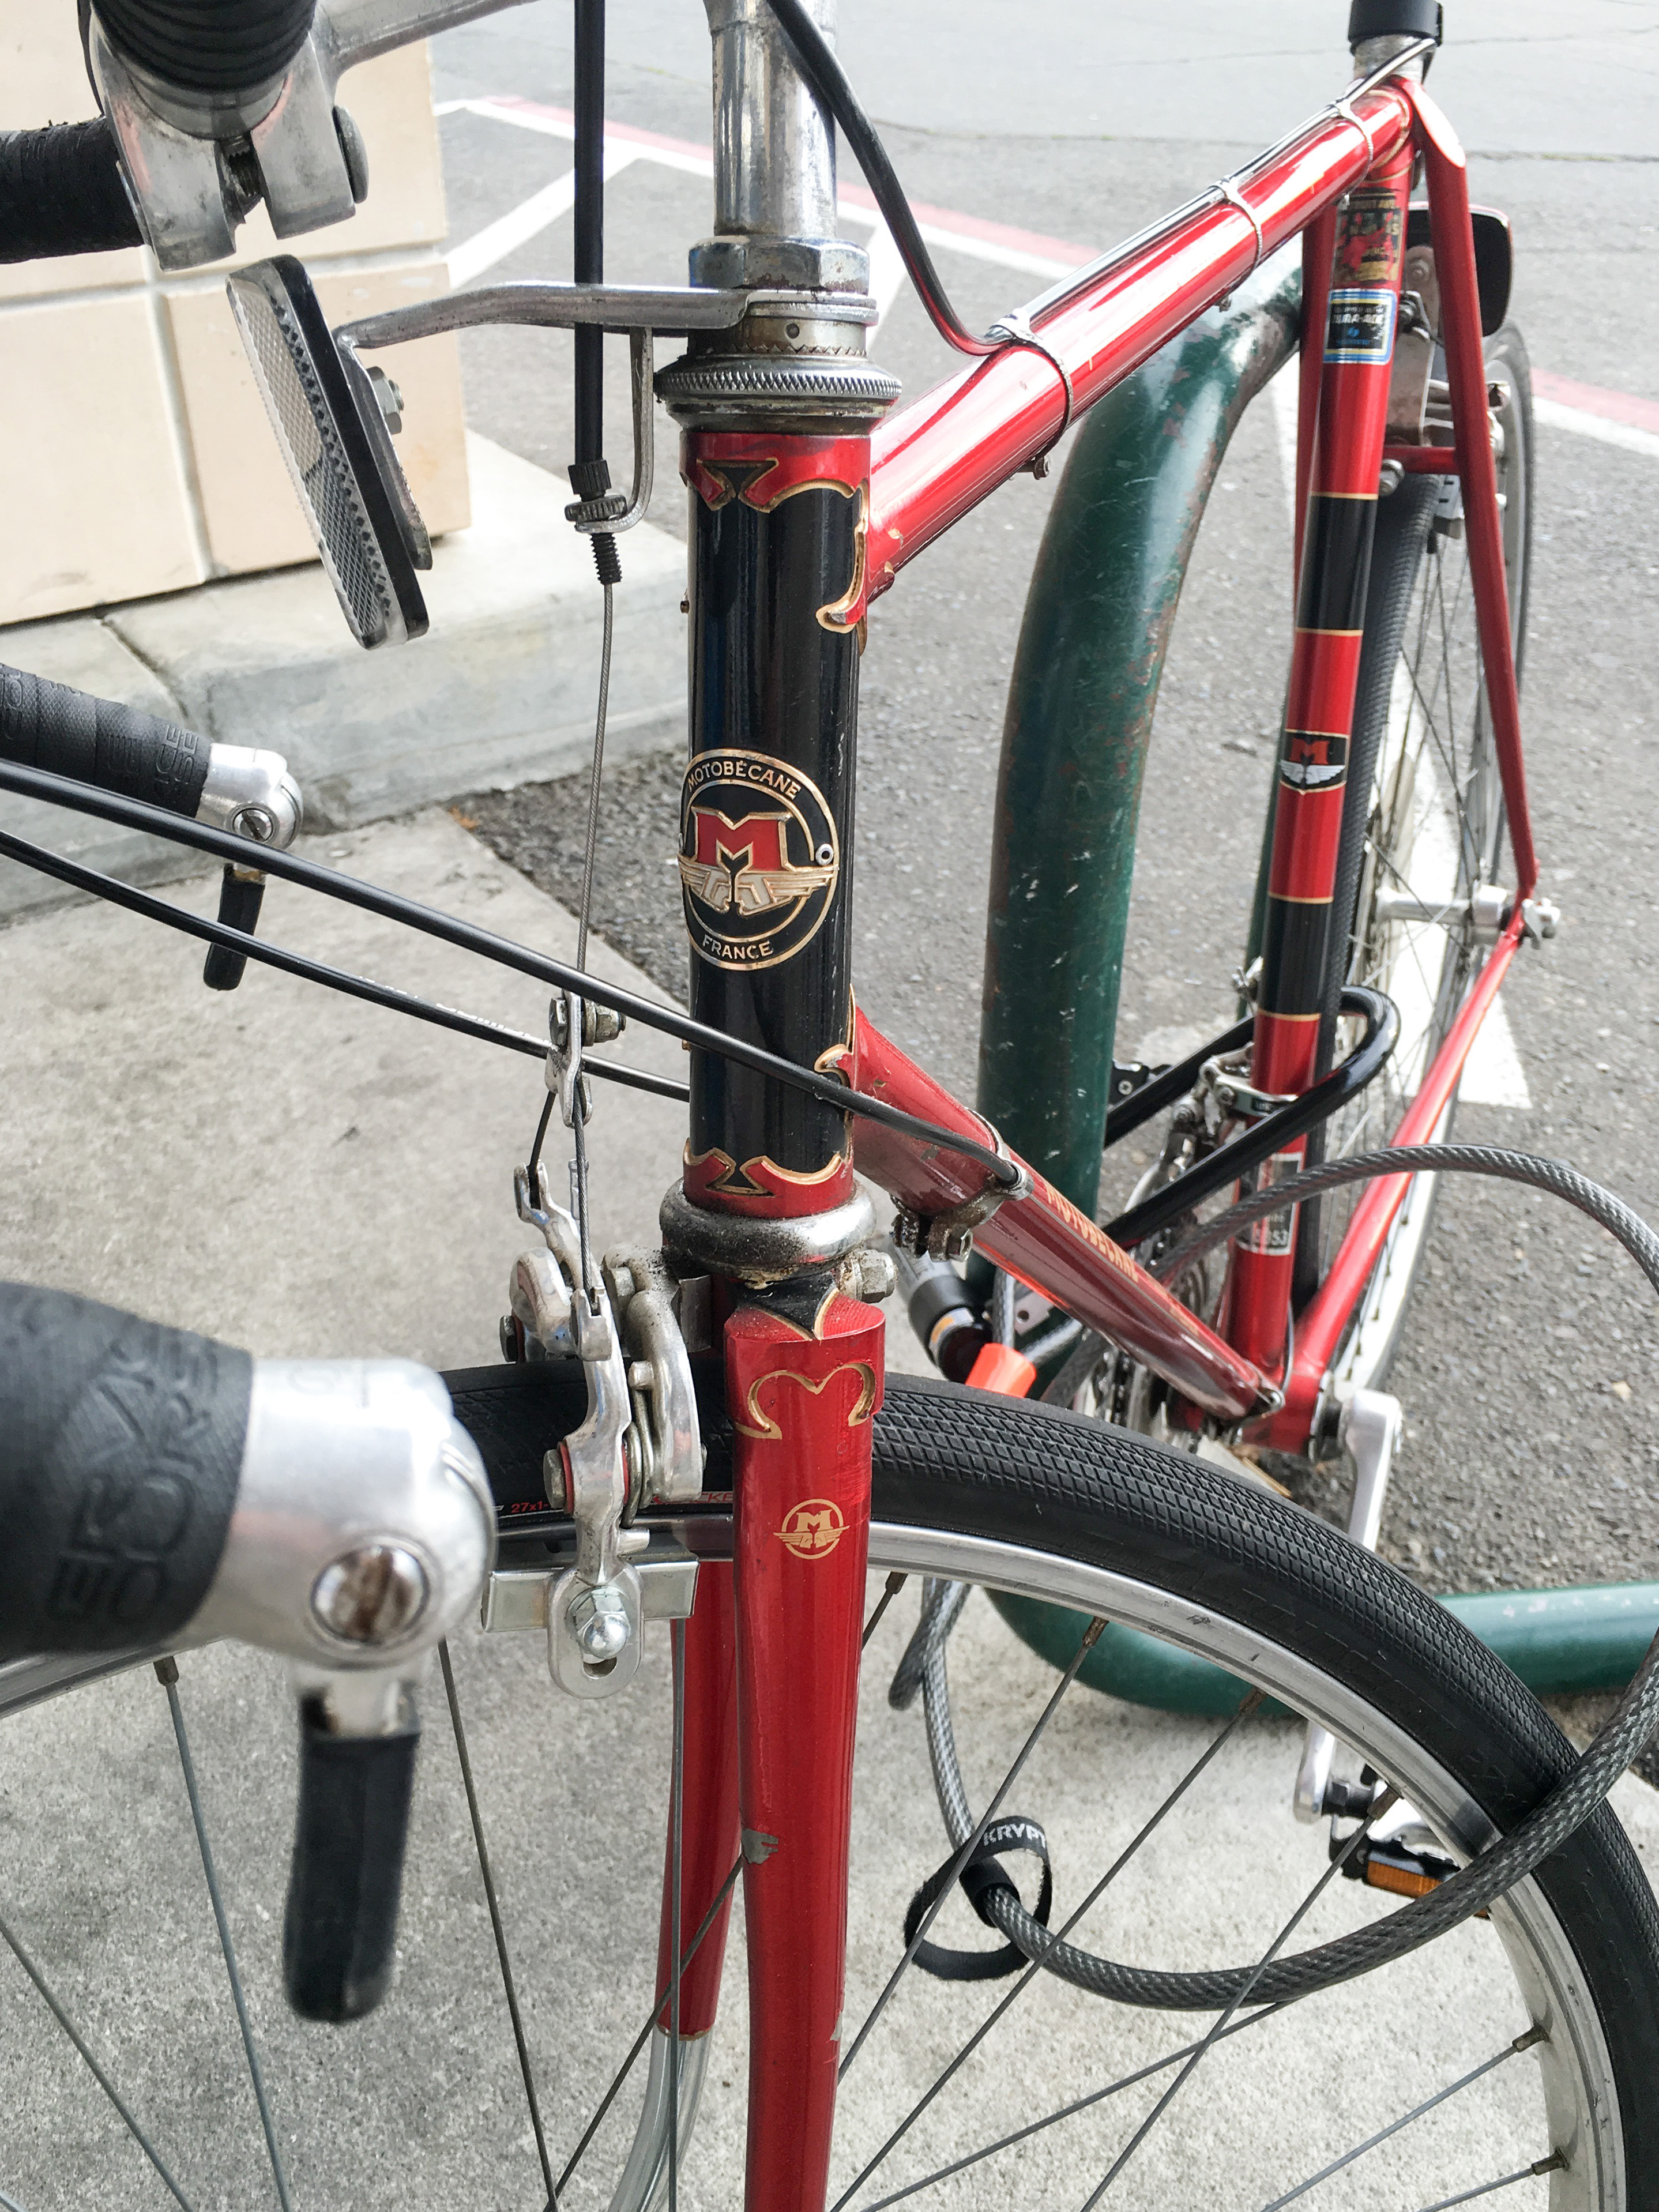
wheel, bicycle, bike, red, vehicle, sports equipment, mountain bike, roadbike, freeride, lug, steelframe, motob cane, frenchbicycle, bicycle frame, land vehicle, bicycle part, cyclo cross bicycle, cyclo cross, bmx bike, road bicycle, endurance sports, racing bicycle, hybrid bicycle